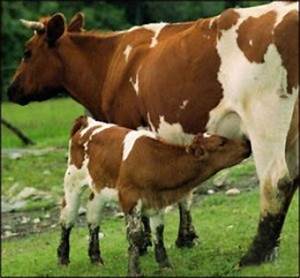
Label: cow